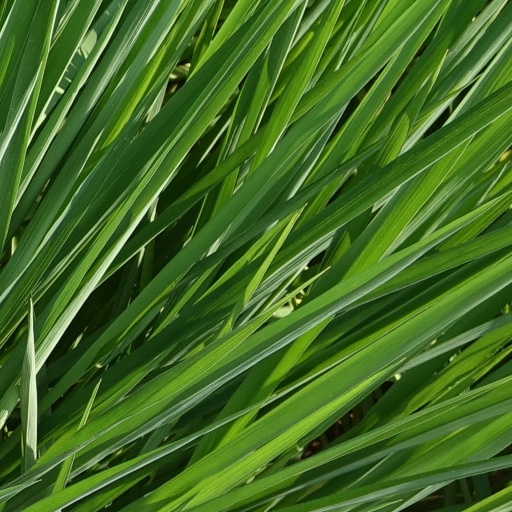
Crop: rice